72nd Regiment, Duke of Albany's Own Highlanders

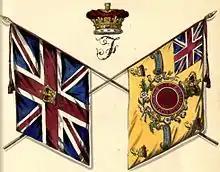
Colours of the 72nd Regiment presented in 1825

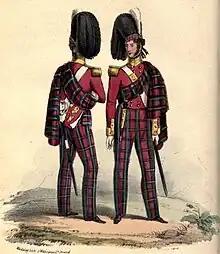
Officers' regimental uniform, 1840s

The regiment was raised in the Western Highlands by Kenneth Mackenzie, Earl of Seaforth as the Seaforth (Highland) Regiment in January 1778 as an act of gratitude for the restoration of the family Earldom which had been forfeited during the Jacobite rising of 1715. A corps of 1,130 men was raised of whom 900 were Highlanders and the remainder came from the Lowlands: it was established at Elgin, its first base, in May 1778.